Borzești Petrochemical Plant

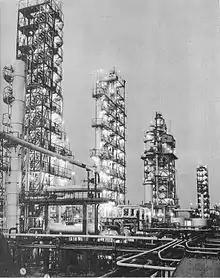
No. 10 Oil Refinery în 1964

The location between Onești and of a large petrochemical industrial complex - approved by H.C.M. ("Hotărârea Consiliului de Miniștrii") No. 1638/1952, an integral part of the measures taken by the Romanian Workers' Party for the development of Moldavia, proved to be optimal on technical, economical and social criteria, taking into account the amounts of considerable natural resources in the Trotuș basin. The same decision stipulated the need for the construction of a thermal power plant in Borzeşti, which was to supply the new industrial complex in Onesti with electric and thermal energy. The data in 1951 showed that the electricity demand in Moldova amounted to 1,350 million KWh for the year 1955, that is for 5.6 times more than the entire production of the first year of the 1951-1955 Five-Year Plan.